Om mani padme hum

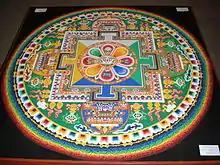
A Tibetan sand mandala of Avalokitesvara, a key element of the tantric initiation ritual required to practice the mantra according to the "Kāraṇḍavyūha"

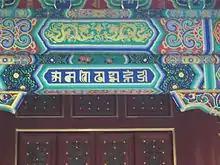
At Yonghe Temple, Beijing

The first known description of the mantra appears in the "Kāraṇḍavyūha Sūtra" ("The Basket’s Display", c. 4–5th centuries), which is part of certain Mahayana canons such as Chinese and Tibetan. In this sutra, Shakyamuni Buddha states, "This is the most beneficial mantra. Even I made this aspiration to all the million Buddhas and subsequently received this teaching from Buddha Amitabha."